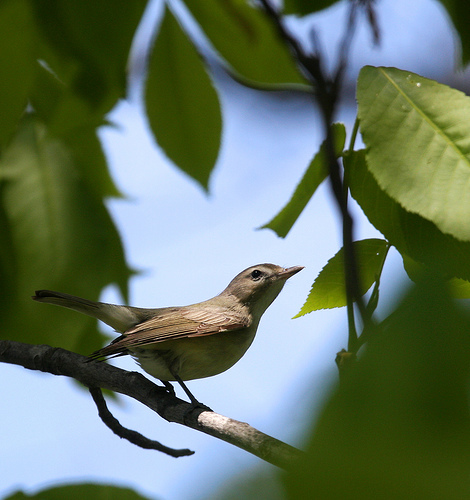
a small, plain looking brown bird with a short sharp beak.
a small bird with brown wings and a small bill, and black eyes
this is a white and grey bird with a small pointy beak.
this bird is brown with white on the wing and has a very short beak.
this brown bird has a medium, straight beak.
a small bird with a bill that curves downwards, and black eyes
this particular bird has a belly that is brown and white
this bird has brown feathers all over its body and a pointy beak.
this small bird has brown and green tones covering it's body.
this bird has a light brown body, with a darker brown strip on its crown, and black eyes.
Species: Warbling Vireo